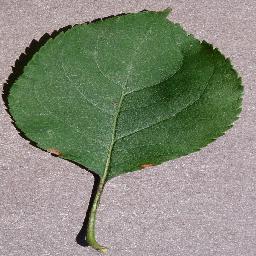
Label: Apple___Black_rot